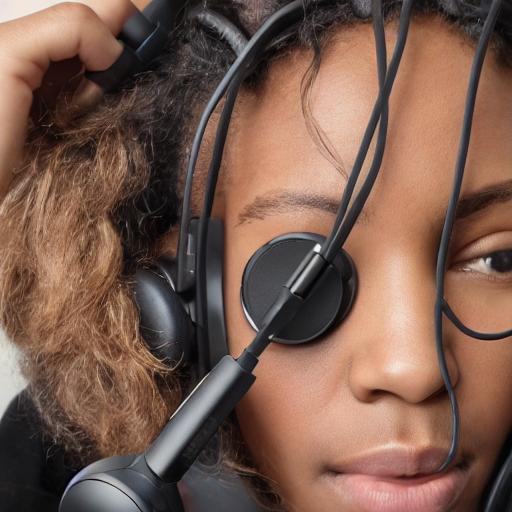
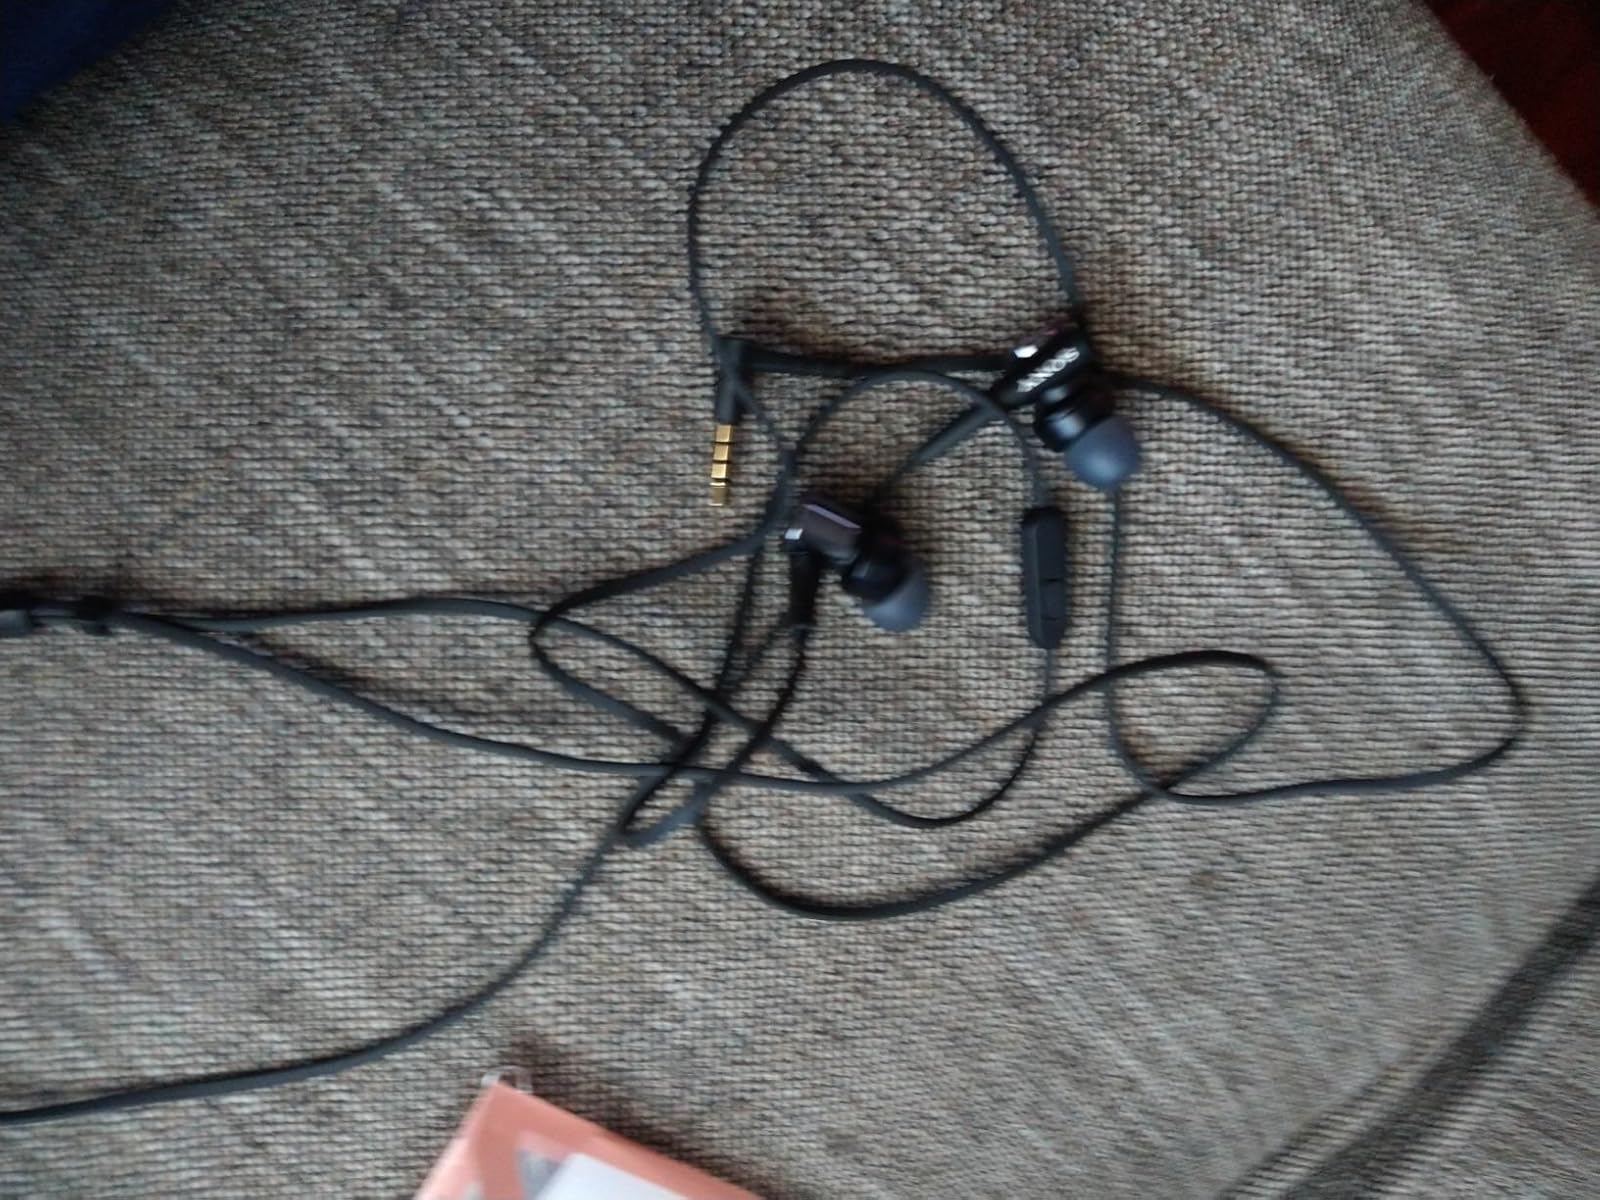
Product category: headphones
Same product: no